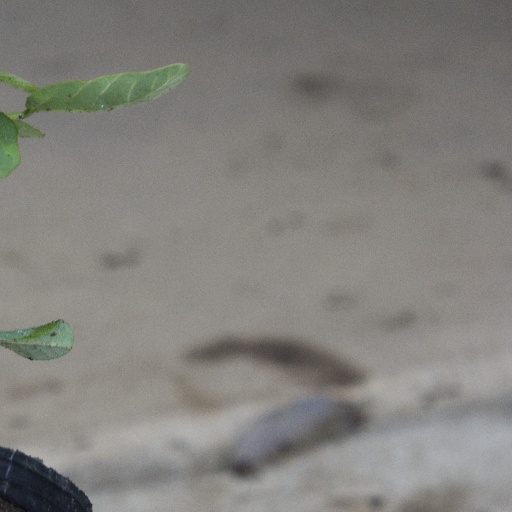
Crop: soybean